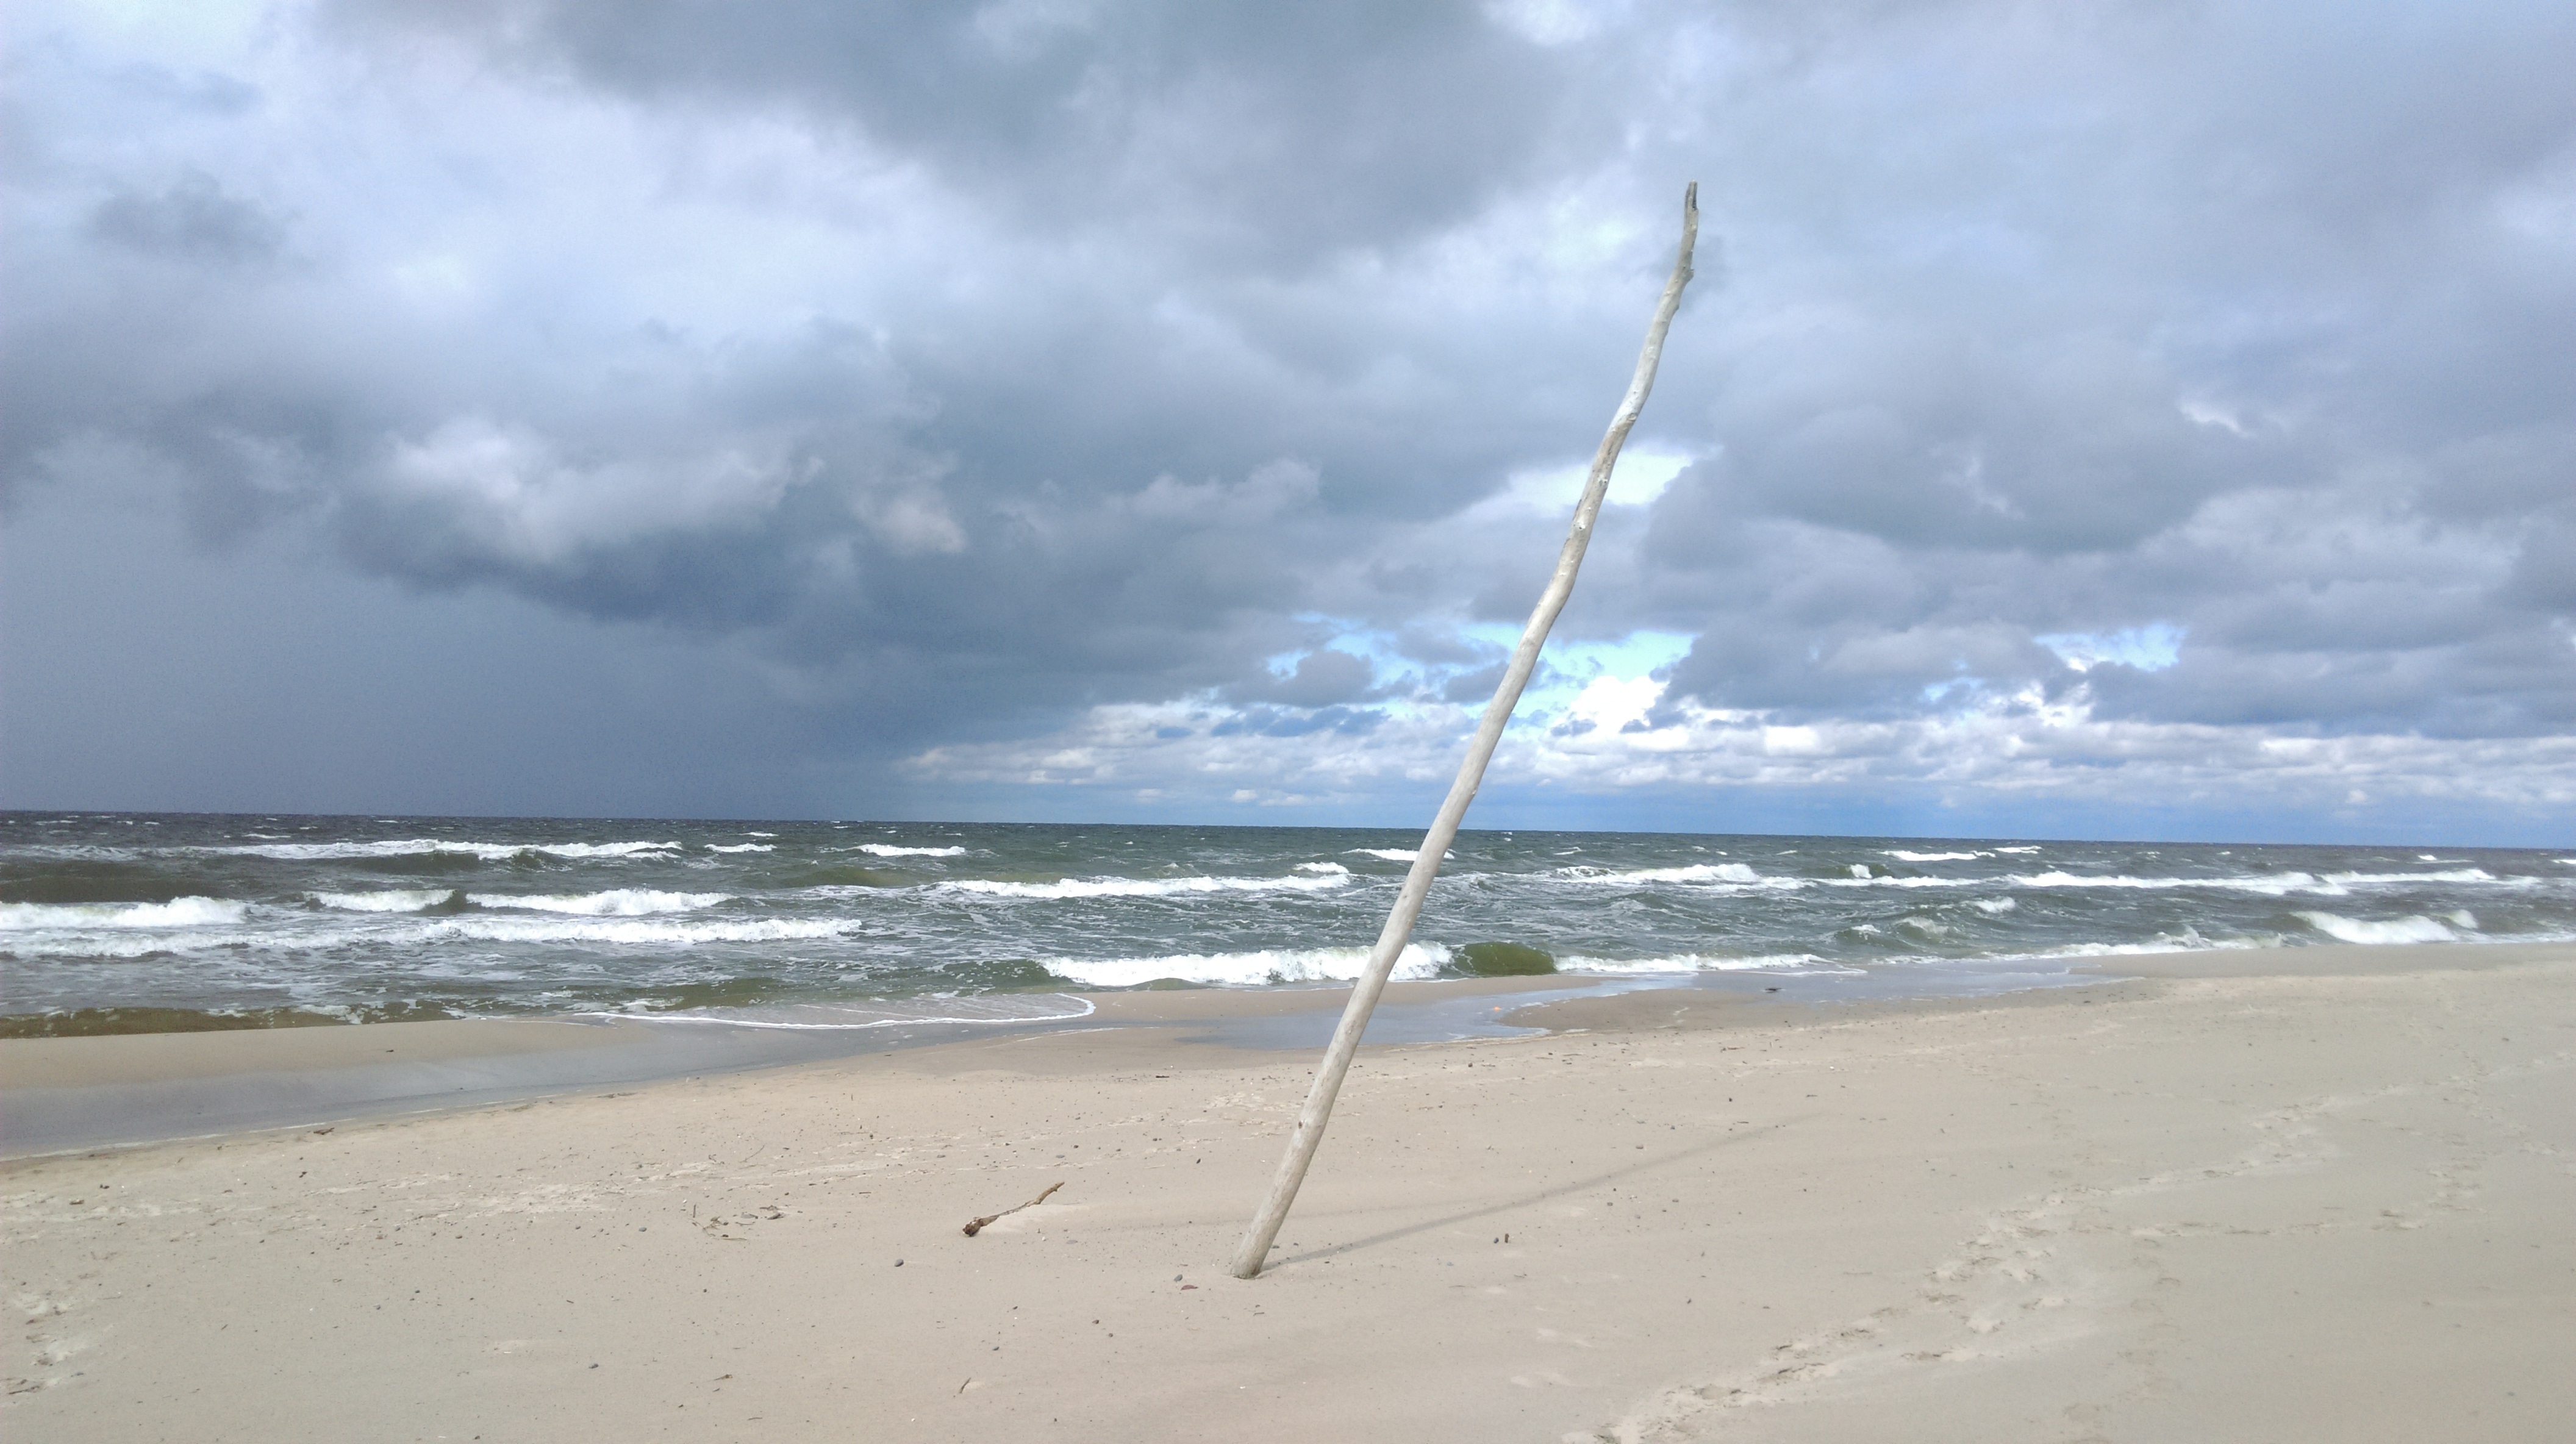
beach, sea, coast, sand, ocean, shore, wave, wind, body of water, poland, the coast, the baltic sea, emptiness, wind wave